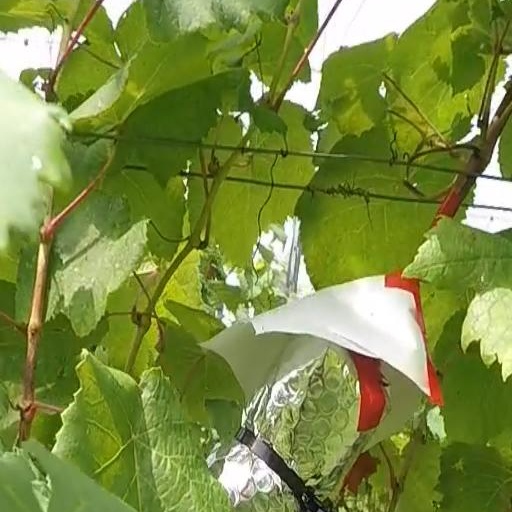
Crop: grape